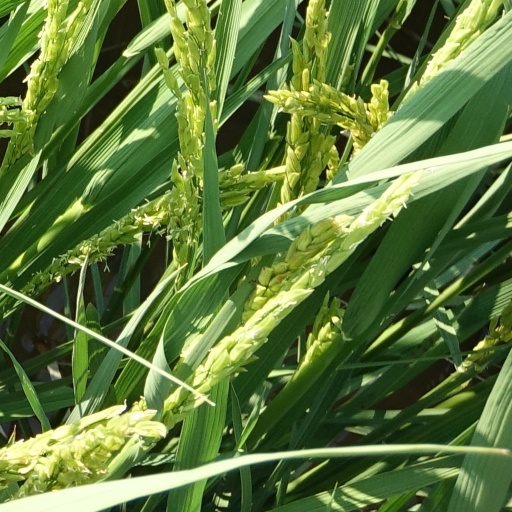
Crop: rice